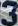
Number: 3